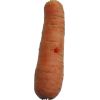
Label: Carrot 1